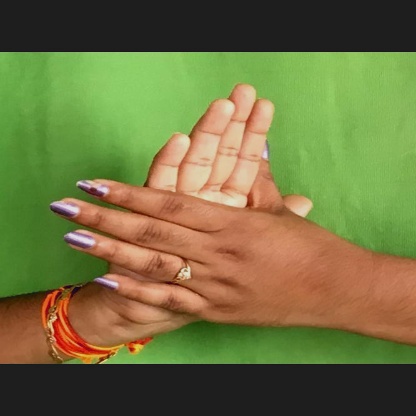
Mudra: Chakra